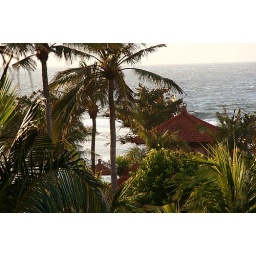
balcony view overlooking the beach in Inai Putri,Nusa Dua